Zaïre (play)

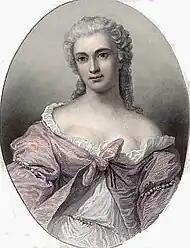
Jeanne-Catherine Gaussin, who played the title role of "Zaïre"

"Zaïre" was the first successful French tragedy to include French characters. Voltaire ostensibly set the play in the "Epoch of Saint Louis". However, the plot and characters are largely fiction. The historical characters alluded to, members of the Lusignan and Châtillon families, were related to events of the Crusades but not alive at the time of Louis IX. Although some Anglophone writers, most notably Aaron Hill and Thomas Lounsbury, have tended to emphasise the plot similarities between "Zaïre" and Shakespeare's "Othello", the resemblance is only superficial.